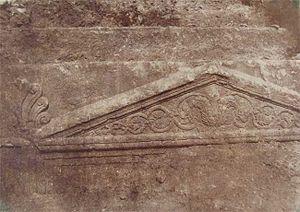
Fronton du Tombeau de Josaphat, Vallee de Josaphat - Jerusalem.